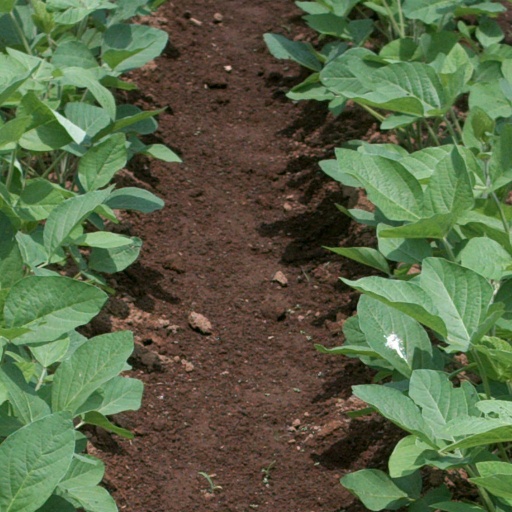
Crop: soybean